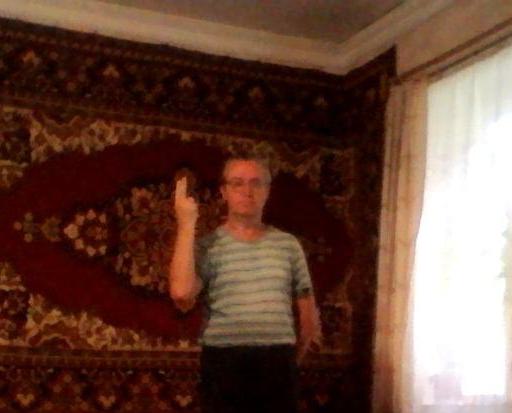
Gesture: two_up_inverted